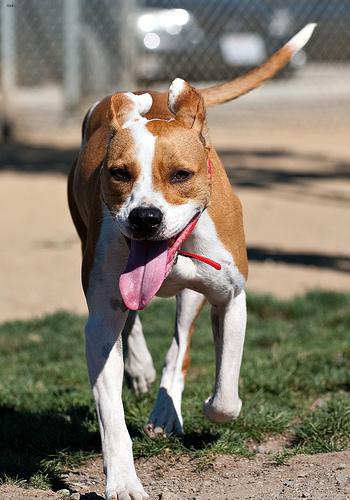
Breed: staffordshire bull terrier